Brian Ching

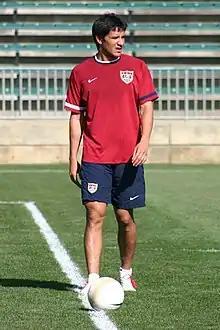
Ching training with the U.S. national team in 2006

Although having a Chinese background, and being contacted by the Chinese Football Association to play for the Chinese team, Ching still earned his first cap with the U.S. national team on May 26, 2003, as a substitute in a friendly match against Wales at Spartan Stadium (home stadium of Ching's club at the time, San Jose Earthquakes). He is the first Hawaiian and the second Chinese-American (after Mark Chung) to play for the United States. Ching scored his first international goal, an equalizer in the 88th minute, in a World Cup qualifier 1–1 tie against Jamaica in Kingston on August 18, 2004.